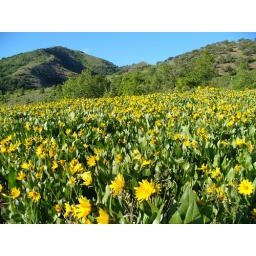
This was taken while bike riding in the mountains above Logan, Utah